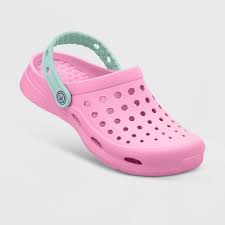
Label: Clog